Jerry Jones

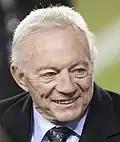
Jones in 2015

Despite success in the early years of his ownership of the Cowboys, the decades of mediocrity that have followed, as well as his hands-on approach including disputes with African-American players over money and social issues, have made him one of the most disliked NFL owners. In an online poll from October 8, 2003, Jones was named the least-favorite sports personality by "Sports Illustrated", in three states (Virginia, Delaware, and Texas).